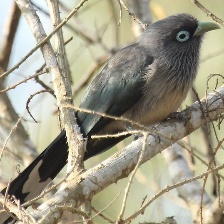
Species: BLUE MALKOHA
Scientific name: CEUTHMOCHARES AEREUS